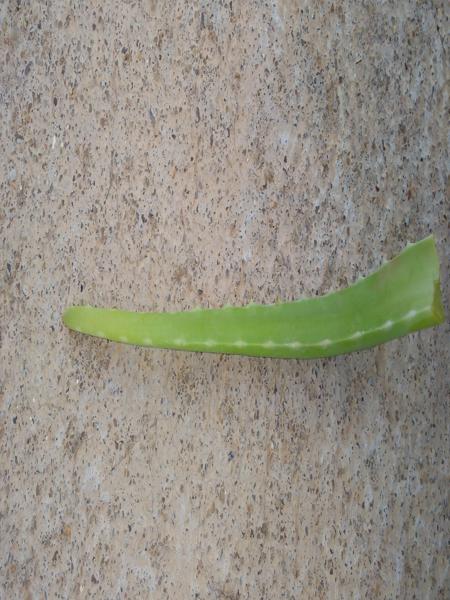
Plant: Aloevera